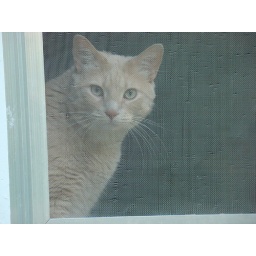
cat in the window